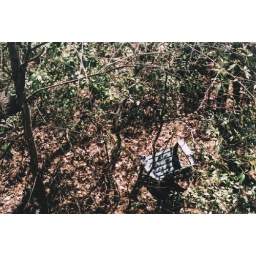
one of the chairs was not on the deck, but it was in the trees below the deck